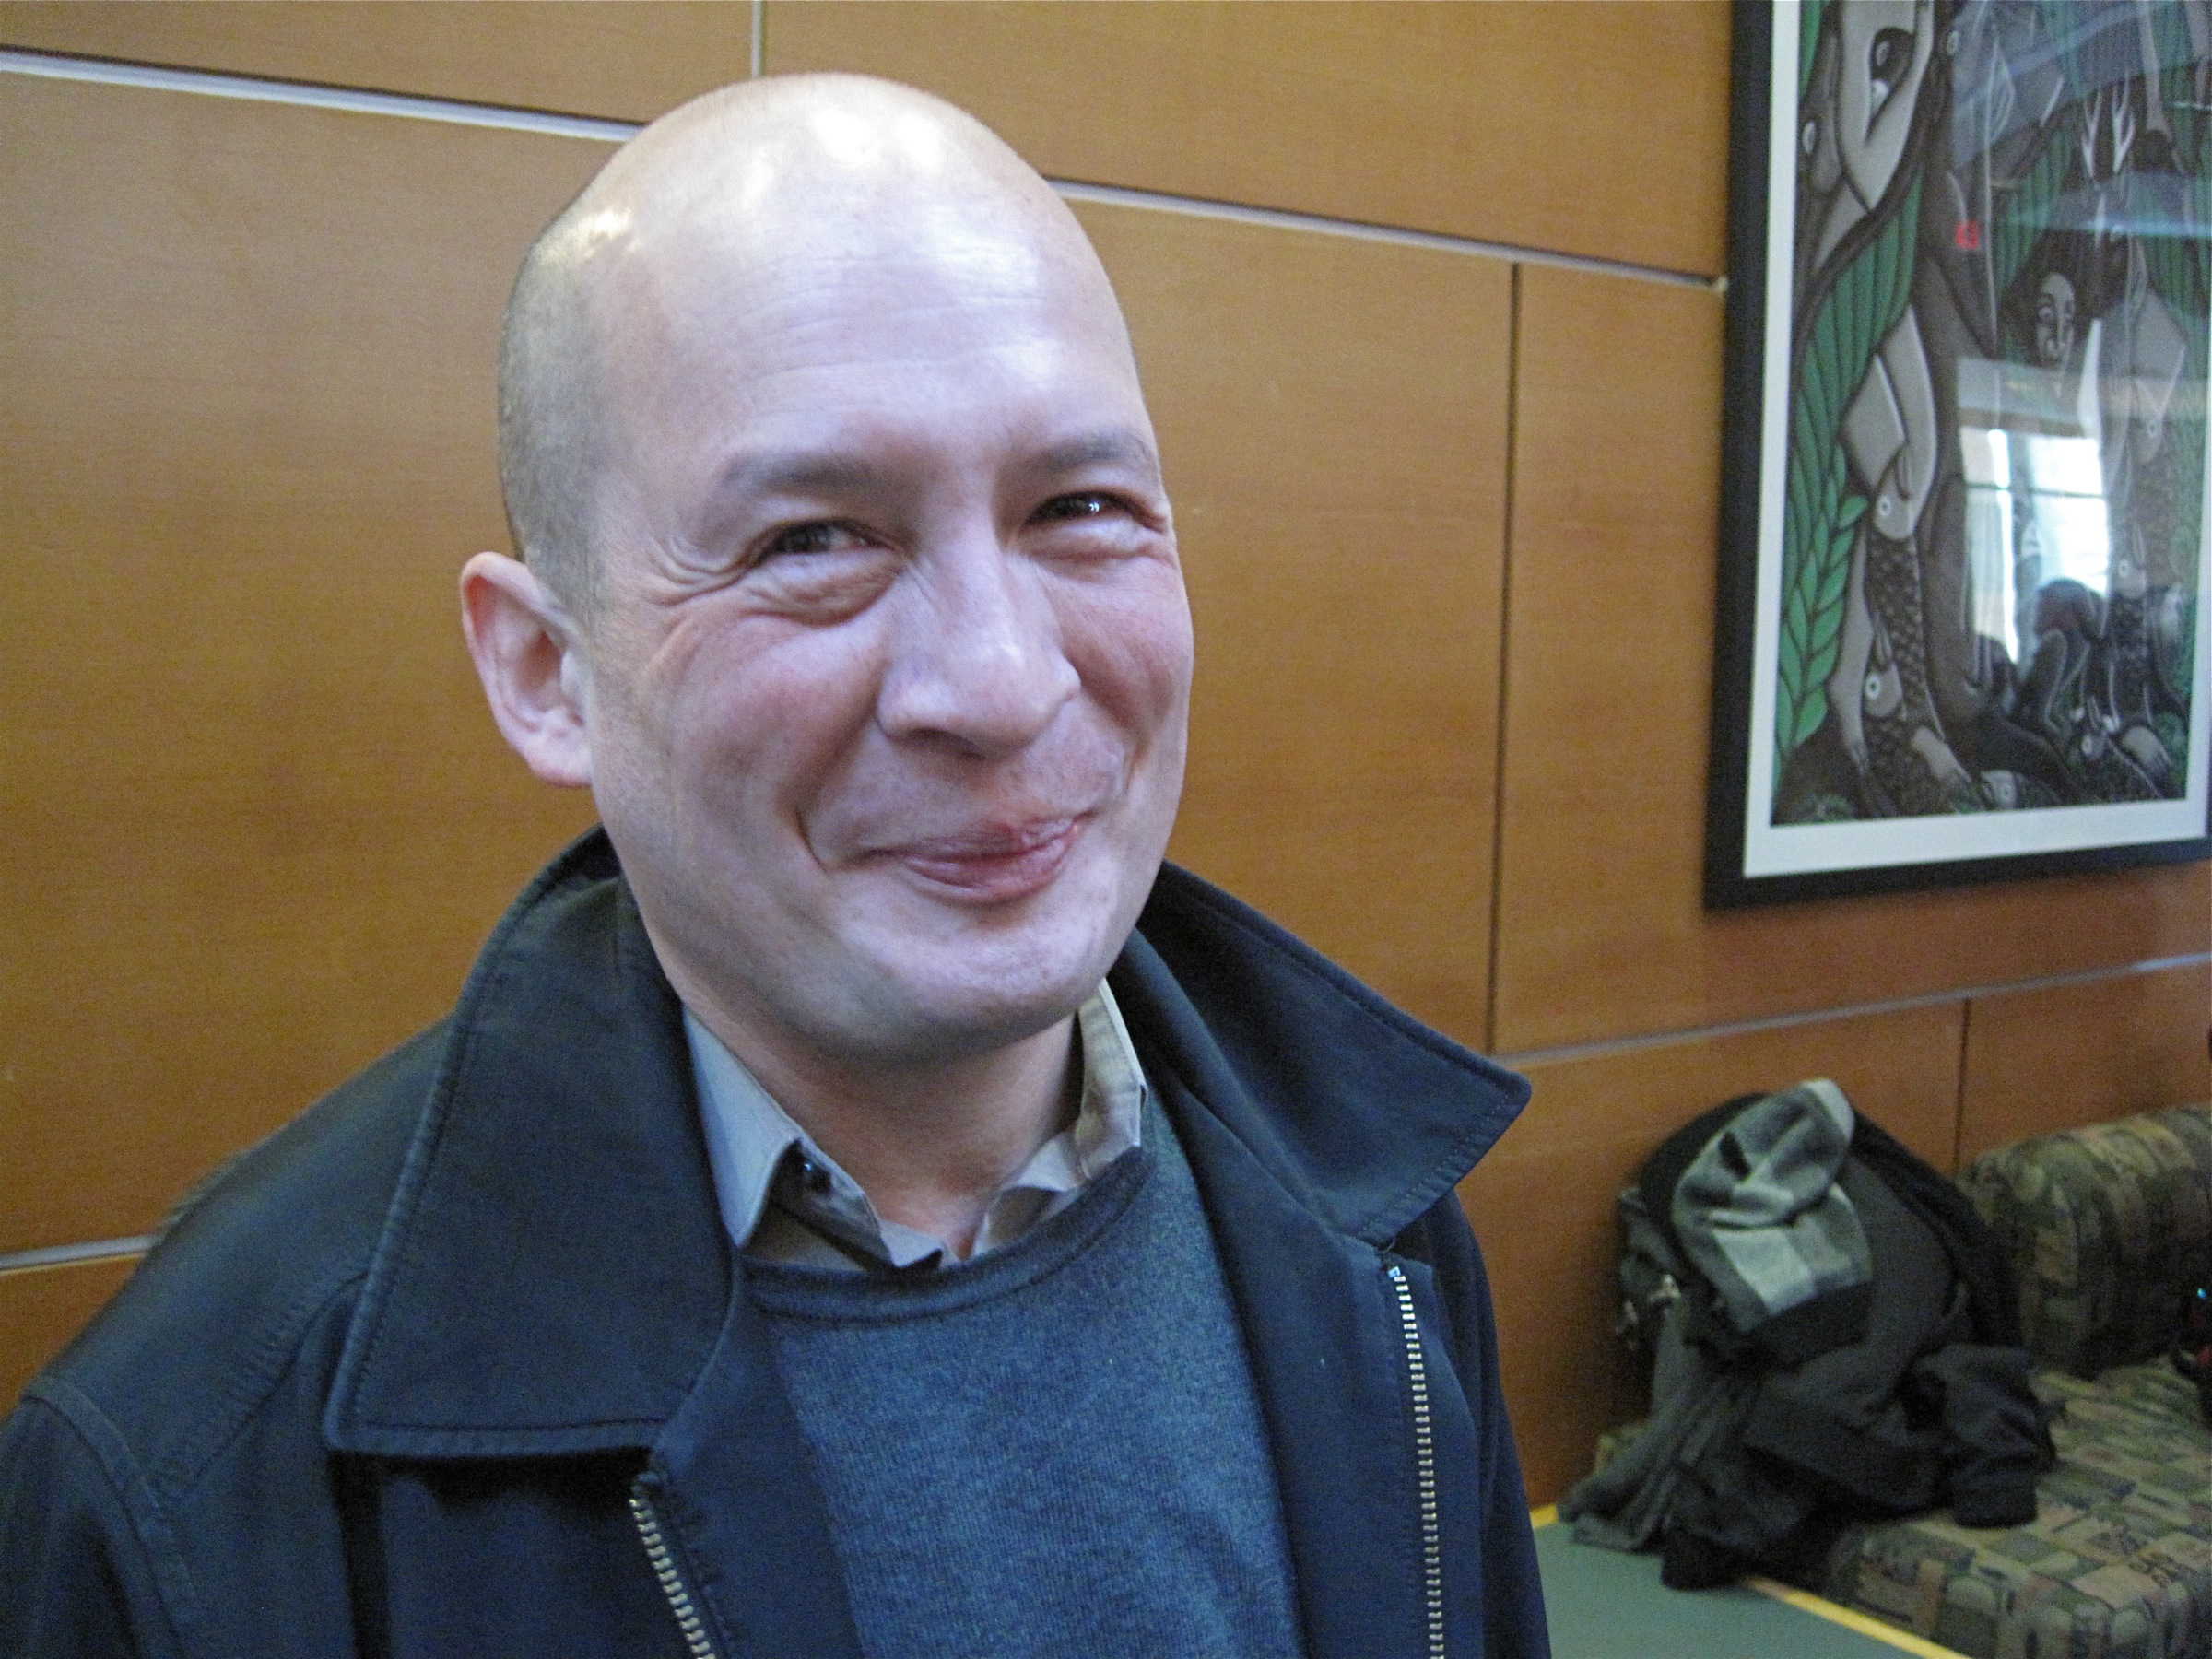
person, people, vancouver, profession, senior citizen, sculpture, art, nv09, northernvoice09, official, grandparent